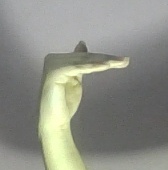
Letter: khaa